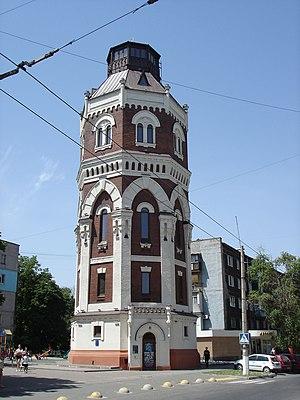
Marioupol est une ville portuaire et industrielle de l'oblast de Donetsk, en Ukraine. C'est l'ancienne capitale de la région historique de Méotide. Sa population s'élevait à 455 063 habitants en 2015.